Femme fatale

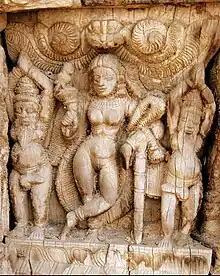
The divine "femme fatale" of Hindu lore, The goddess Mohini is described to have enchanted gods, demons and sages alike.

The "femme fatale" archetype exists in the culture, folklore and myths of many cultures. Ancient mythical or legendary examples include Inanna, Lilith, Circe, Medea, Clytemnestra, Lesbia, Tamamo no Mae, and Visha Kanyas. Historical examples from classical times include Cleopatra and Messalina, as well as the biblical figures Delilah, Jezebel, and Salome. An example from Chinese literature and traditional history is Daji.